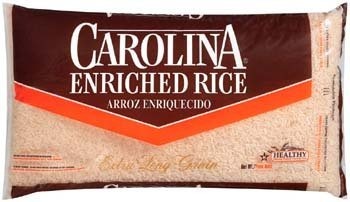
Item Name: Carolina Enriched Rice Long Grain 5 lbs
Bullet Point 1: Kosher
Bullet Point 2: Naturally sodium free
Bullet Point 3: Fat free
Bullet Point 4: Microwaveable
Product Description: Grocery
Value: 80.0
Unit: Ounce

Price: 6.14